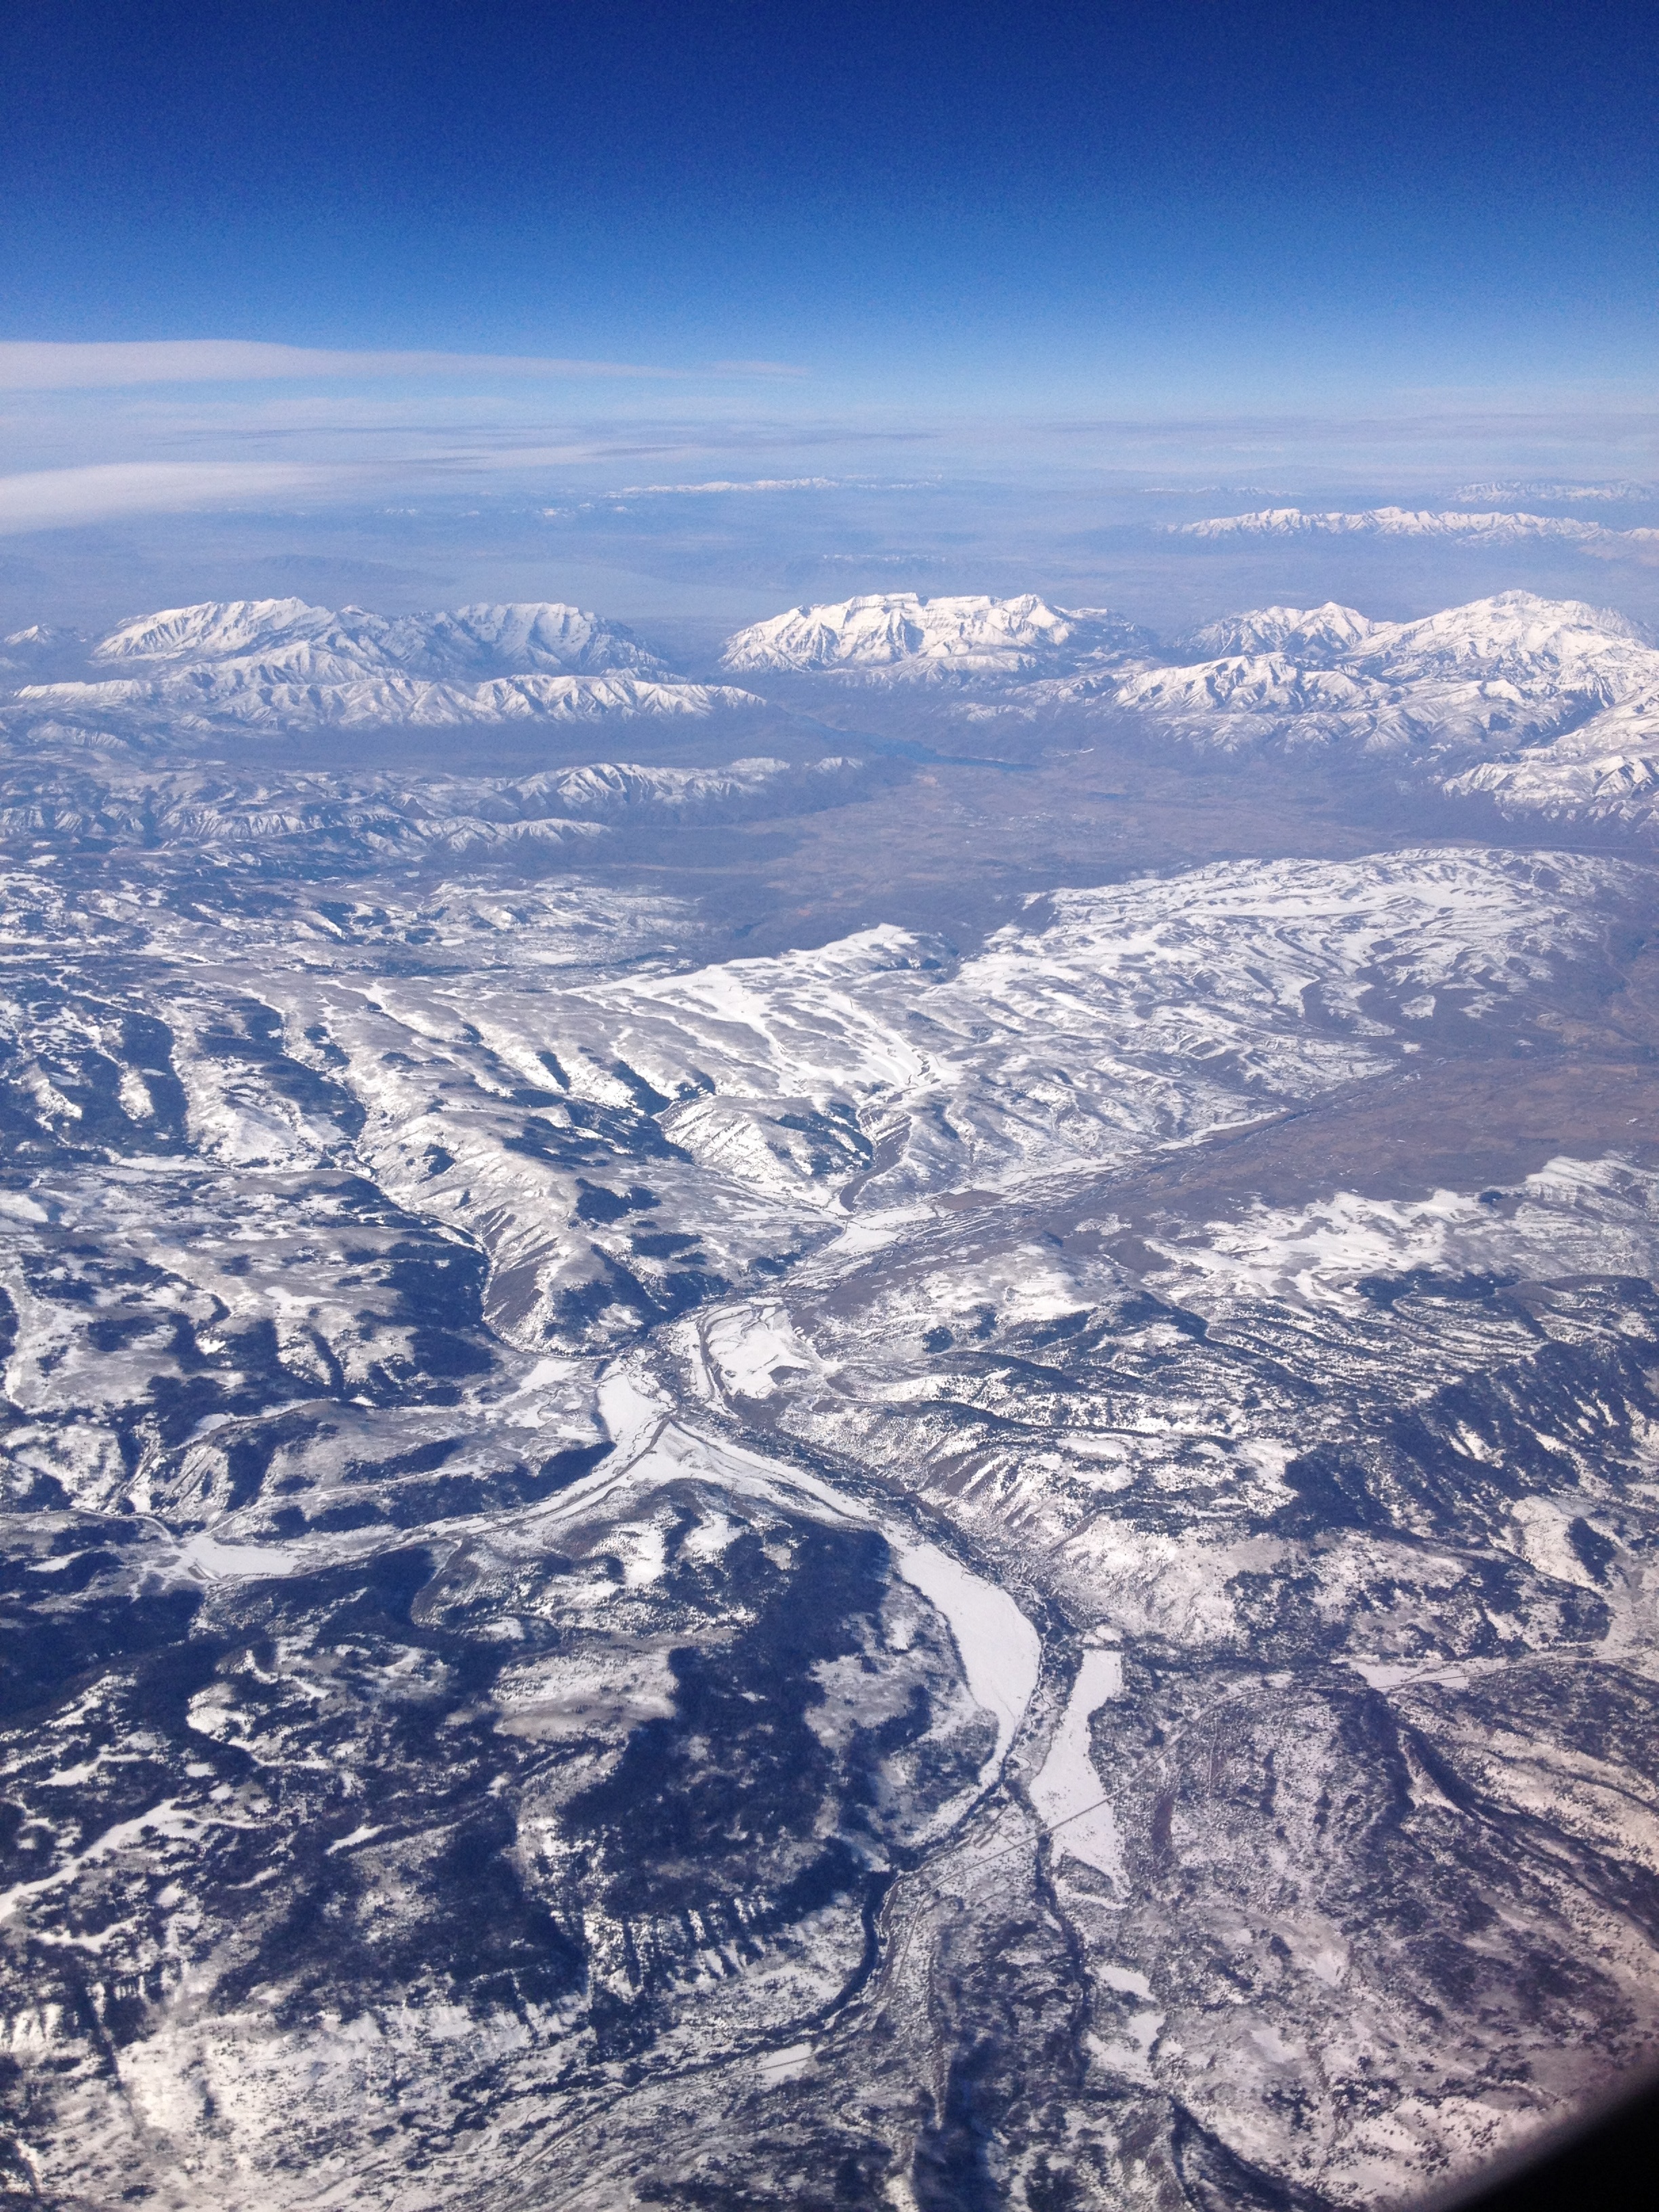
landscape, mountain, snow, winter, atmosphere, mountain range, flight, weather, arctic, aerial view, ridge, summit, mountains, alps, plateau, piste, landform, arctic ocean, aerial photography, geographical feature, atmosphere of earth, mountainous landforms, geological phenomenon